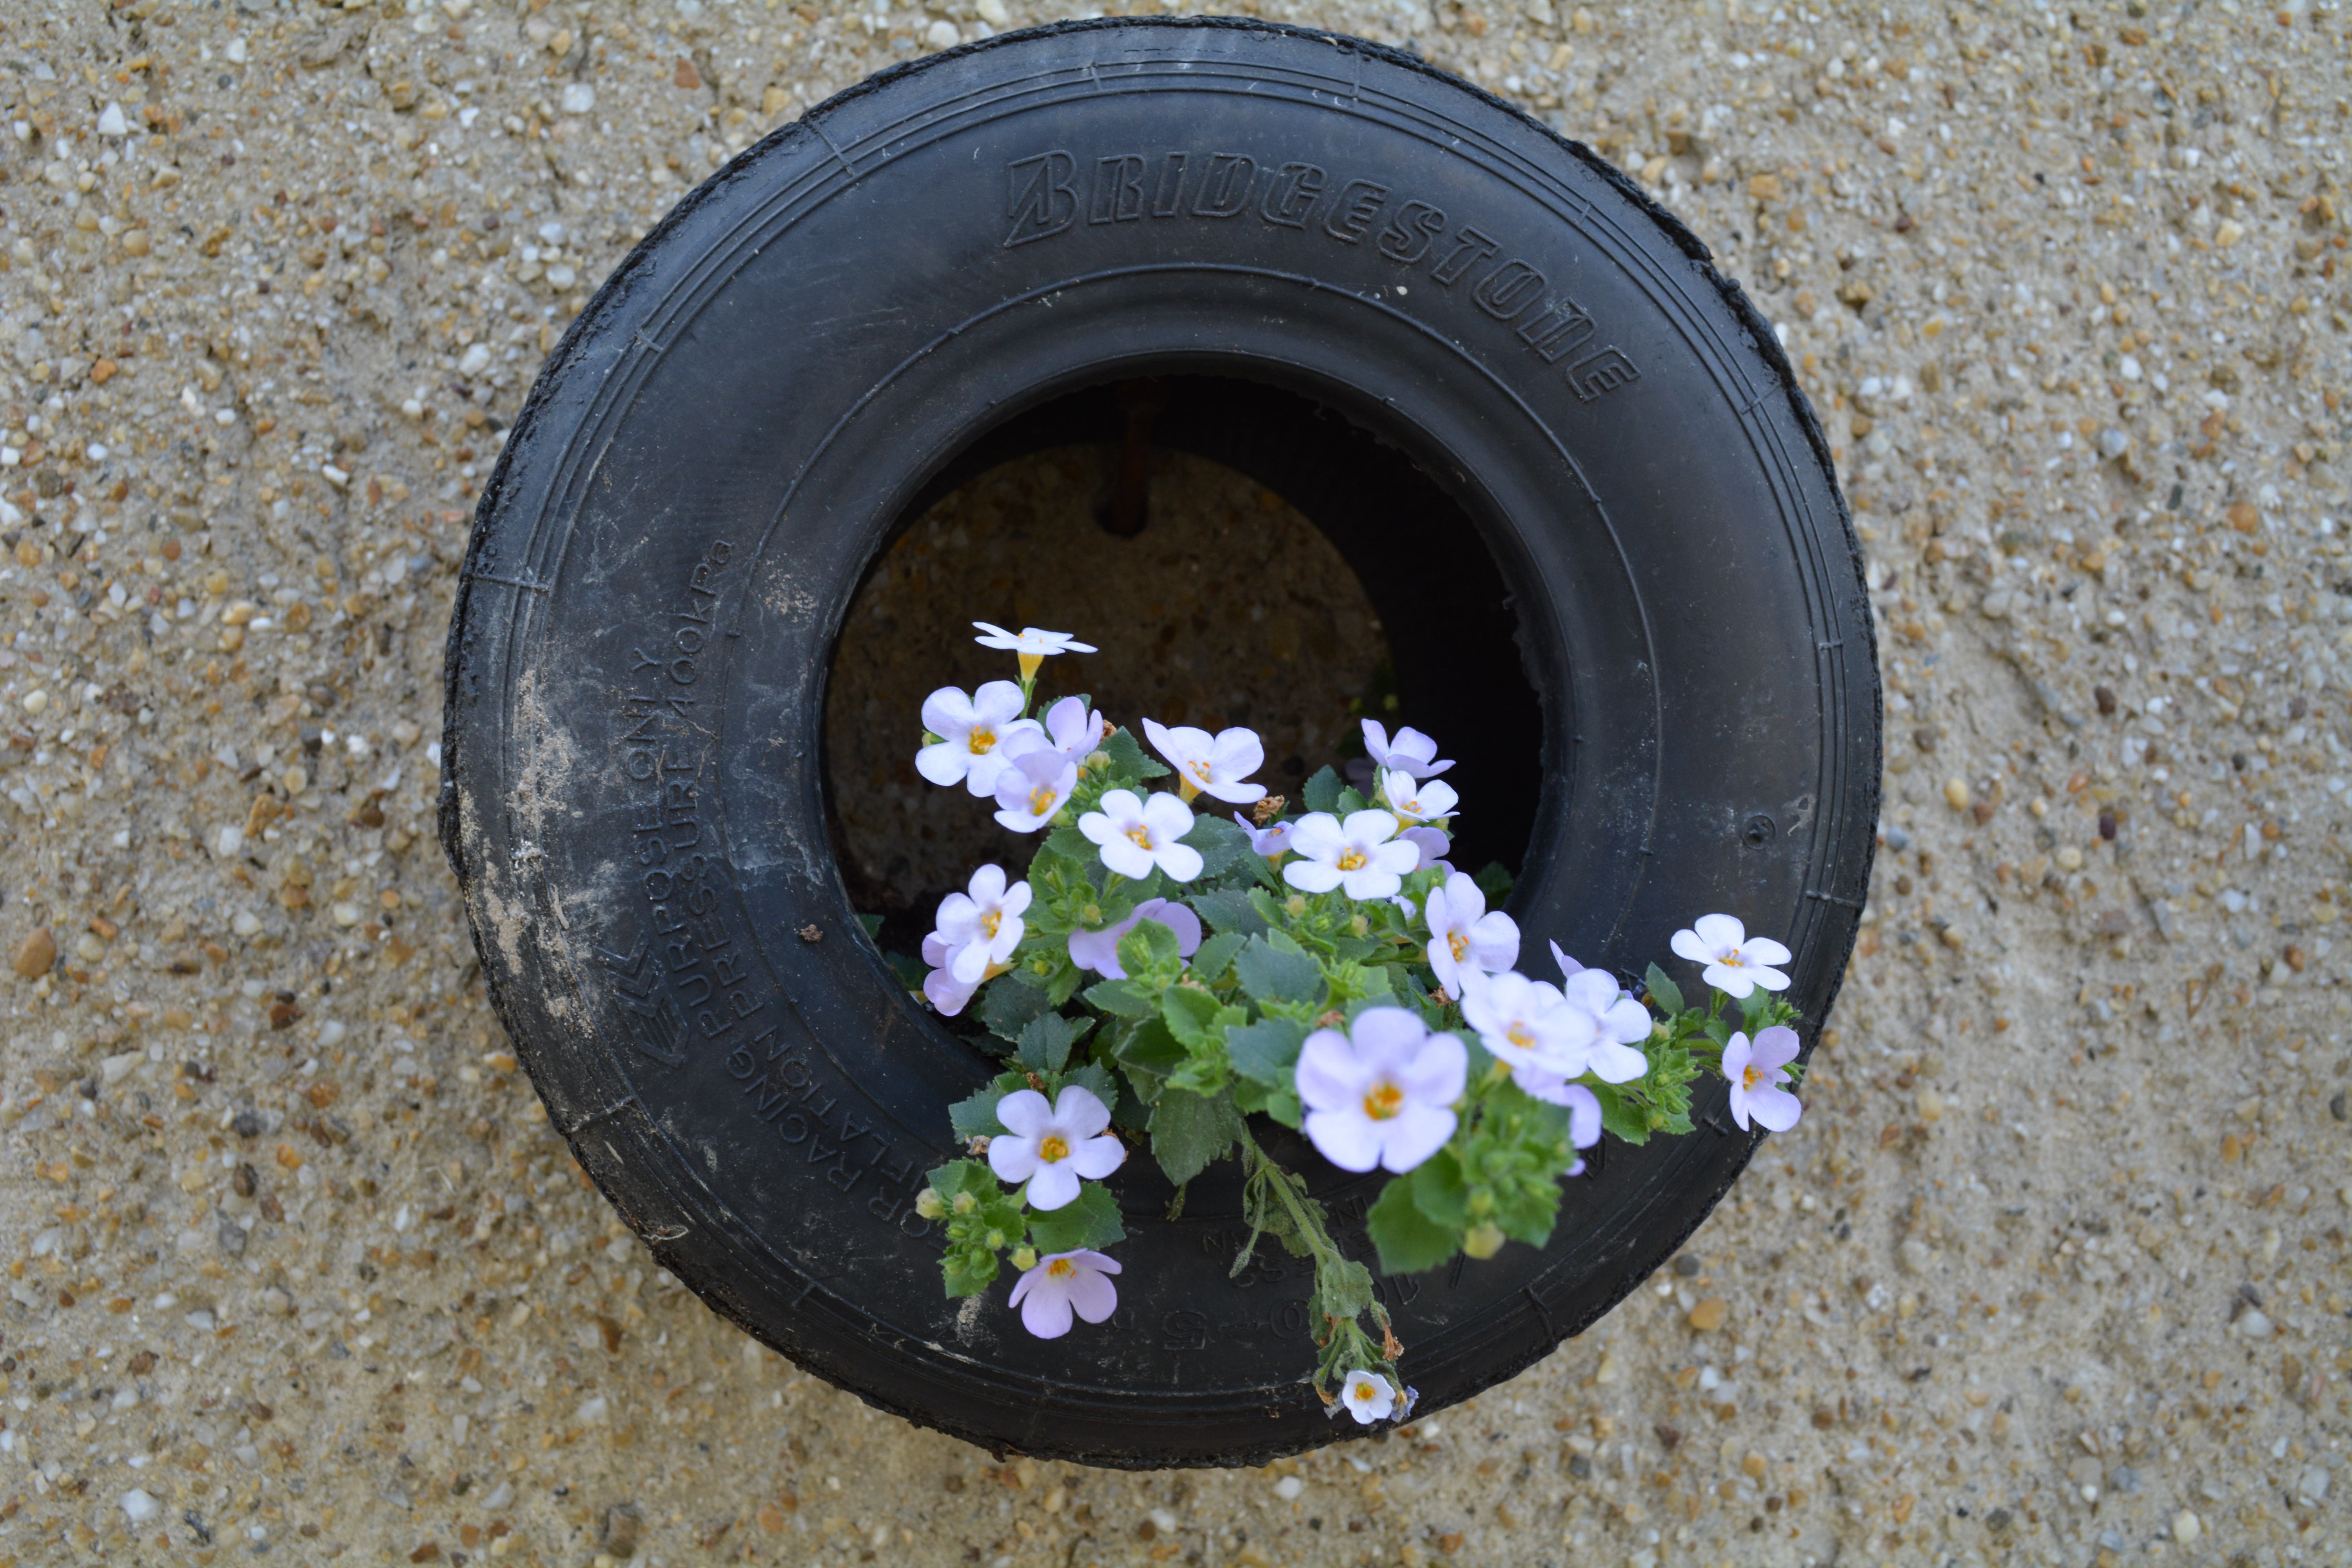
wheel, flower, green, blue, garden, tire, idea, dekoracia